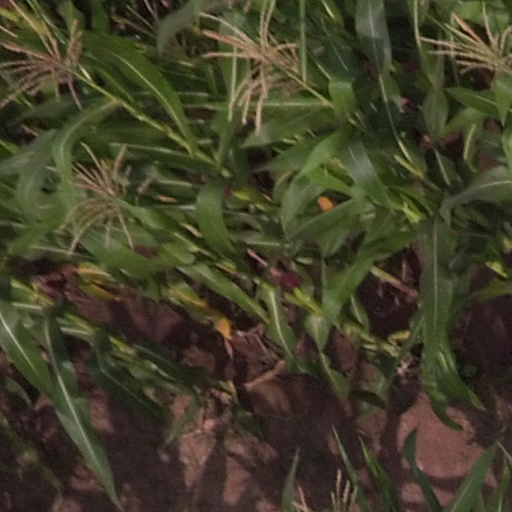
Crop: maize; corn